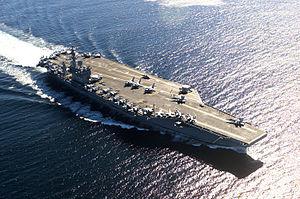
L’USS Nimitz (CVN-68) est un porte-avions polyvalent américain à propulsion nucléaire. Il fait partie des 11 porte-avions géants de l'US Navy et est actuellement l'un des plus puissants navires de guerre au monde.
Cet article fournit diverses informations sur les porte-avions de l'United States Navy